St. Blaise (horse)

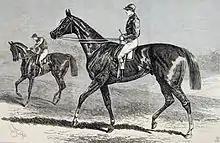
St. Blaise, depicted in the Illustrated London News

St. Blaise (1880–1909) was a British Thoroughbred racehorse and sire. In a career that lasted from 1882 to 1884 he ran twelve time and won seven races, although three of these wins were walk-overs. His most important success came in 1883 when he won The Derby. At the end of the season he was sold and exported to the United States to stand as a stallion where he had some success. St. Blaise was killed in a fire in 1909.